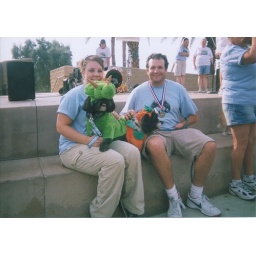
More cute dogs in costume